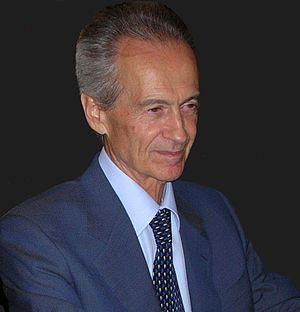
Fausto Cercignani est un philologue, critique littéraire, poète, angliciste et germaniste italien.